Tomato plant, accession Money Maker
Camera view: horizontal (90 deg, fisheye); turntable rotation: 330 degrees
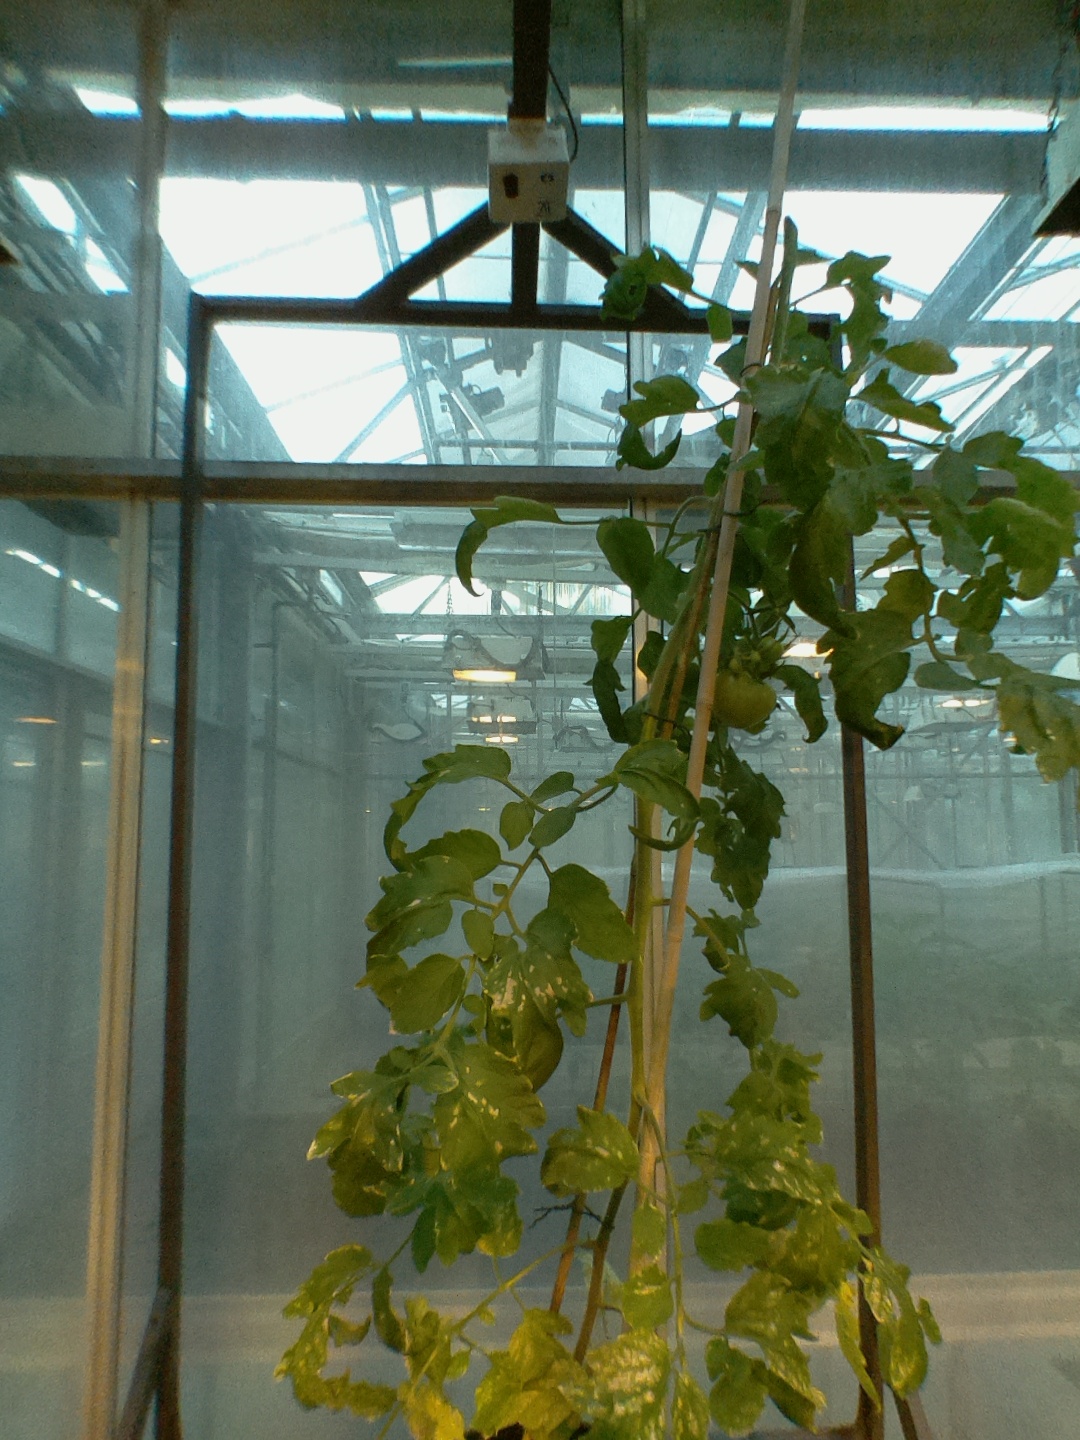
BBCH growth stage 76: 60%-70% of final fruit size